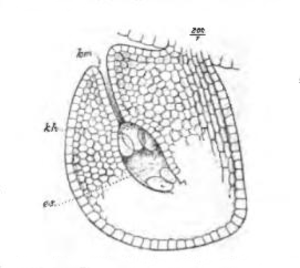
Fig 69. — Ovule d’une fleur épanouie